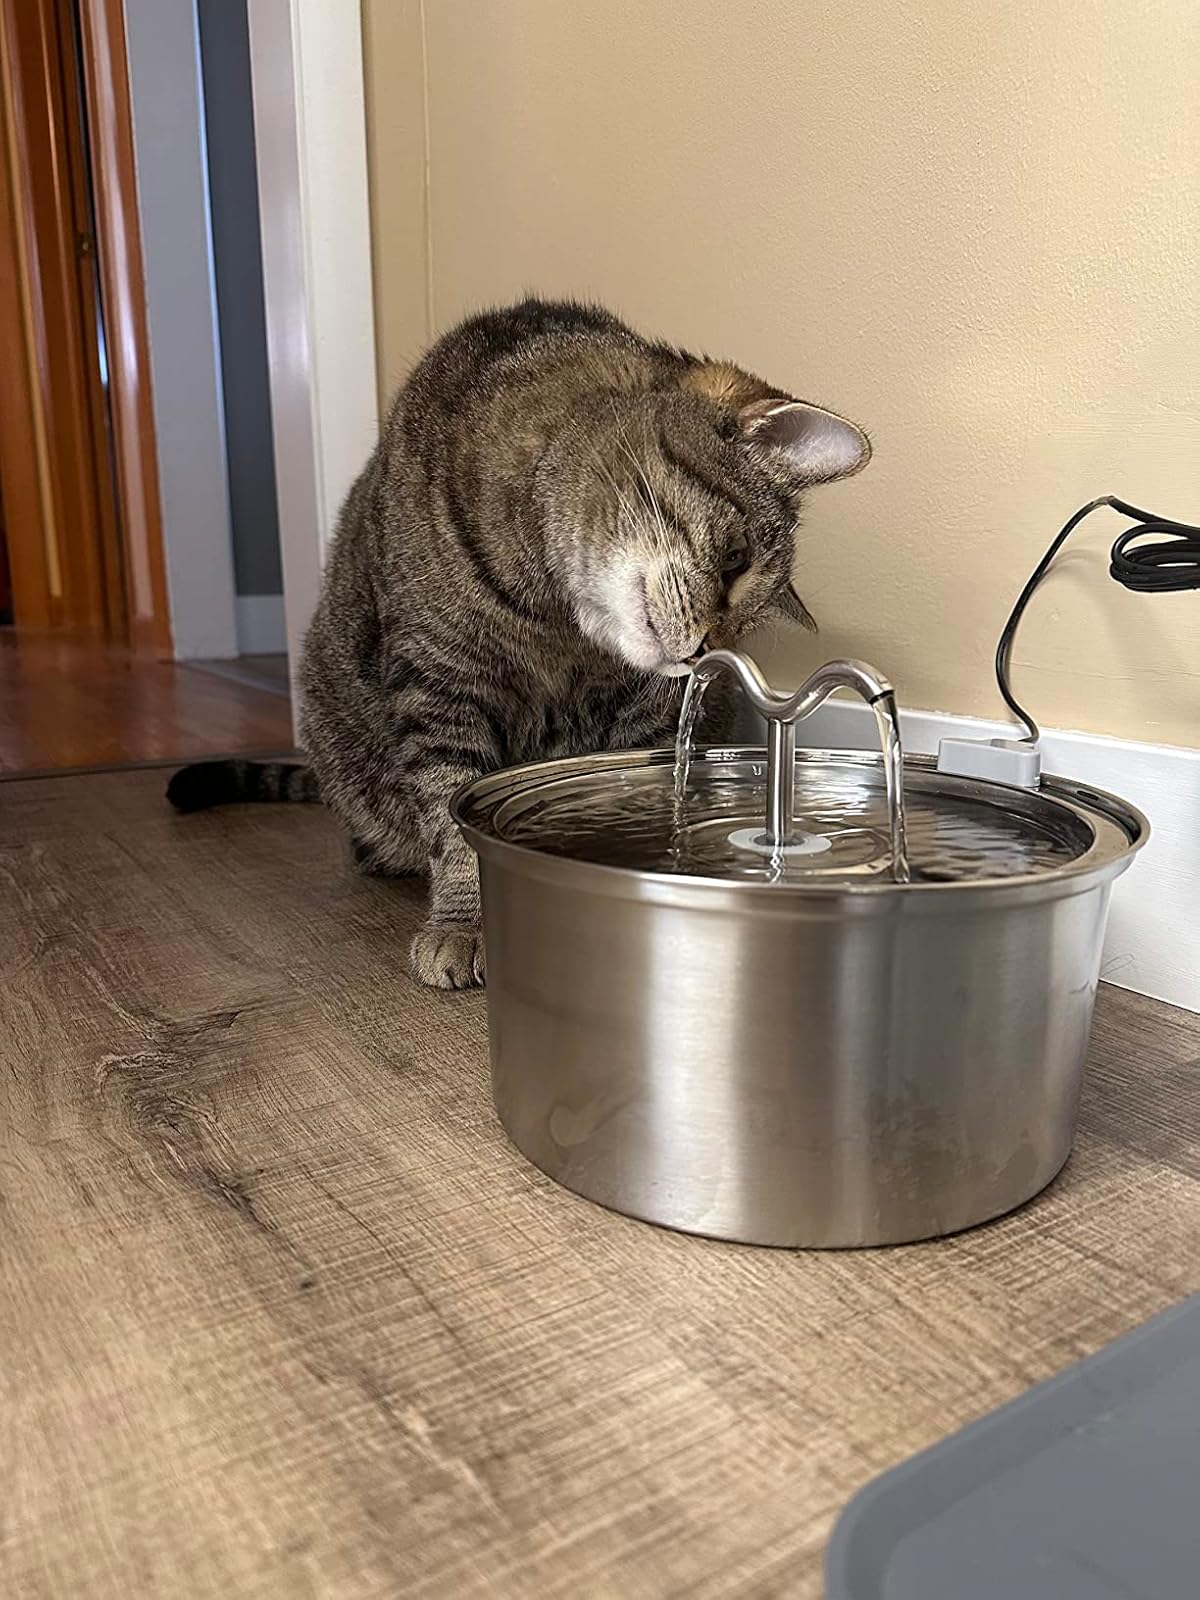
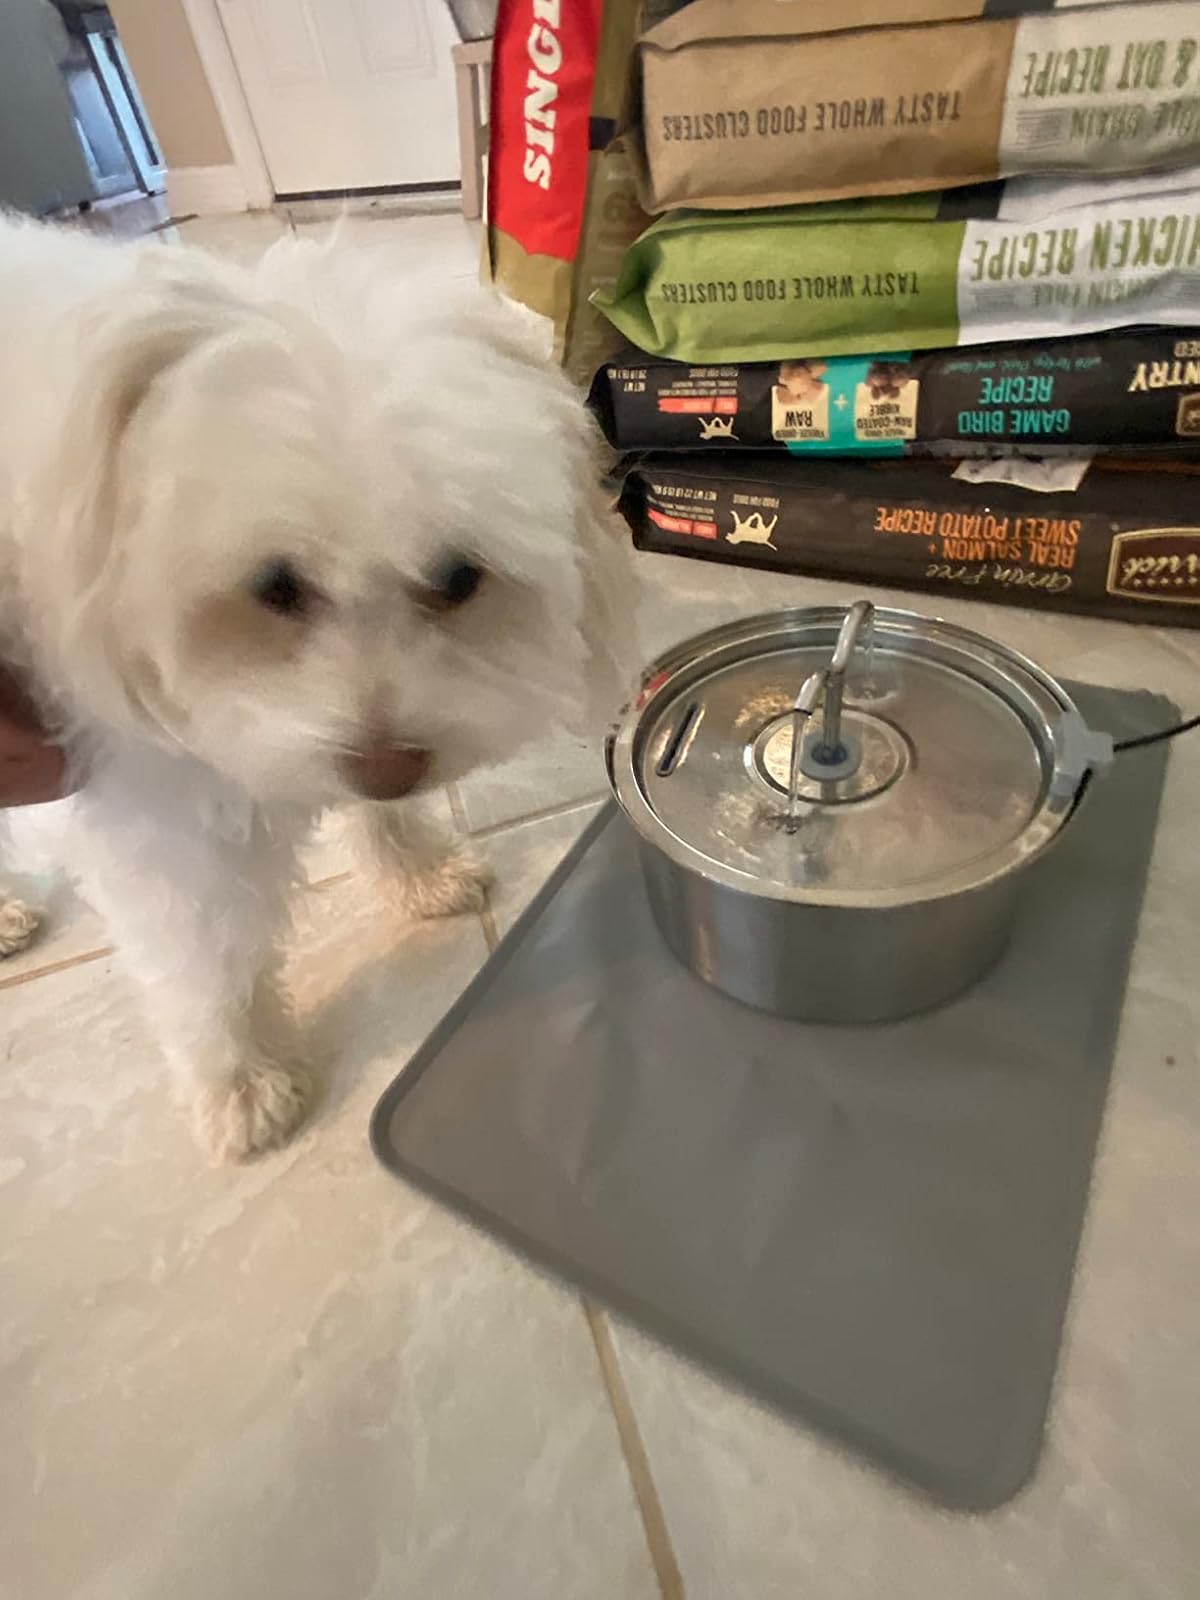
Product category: items_bowl
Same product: yes